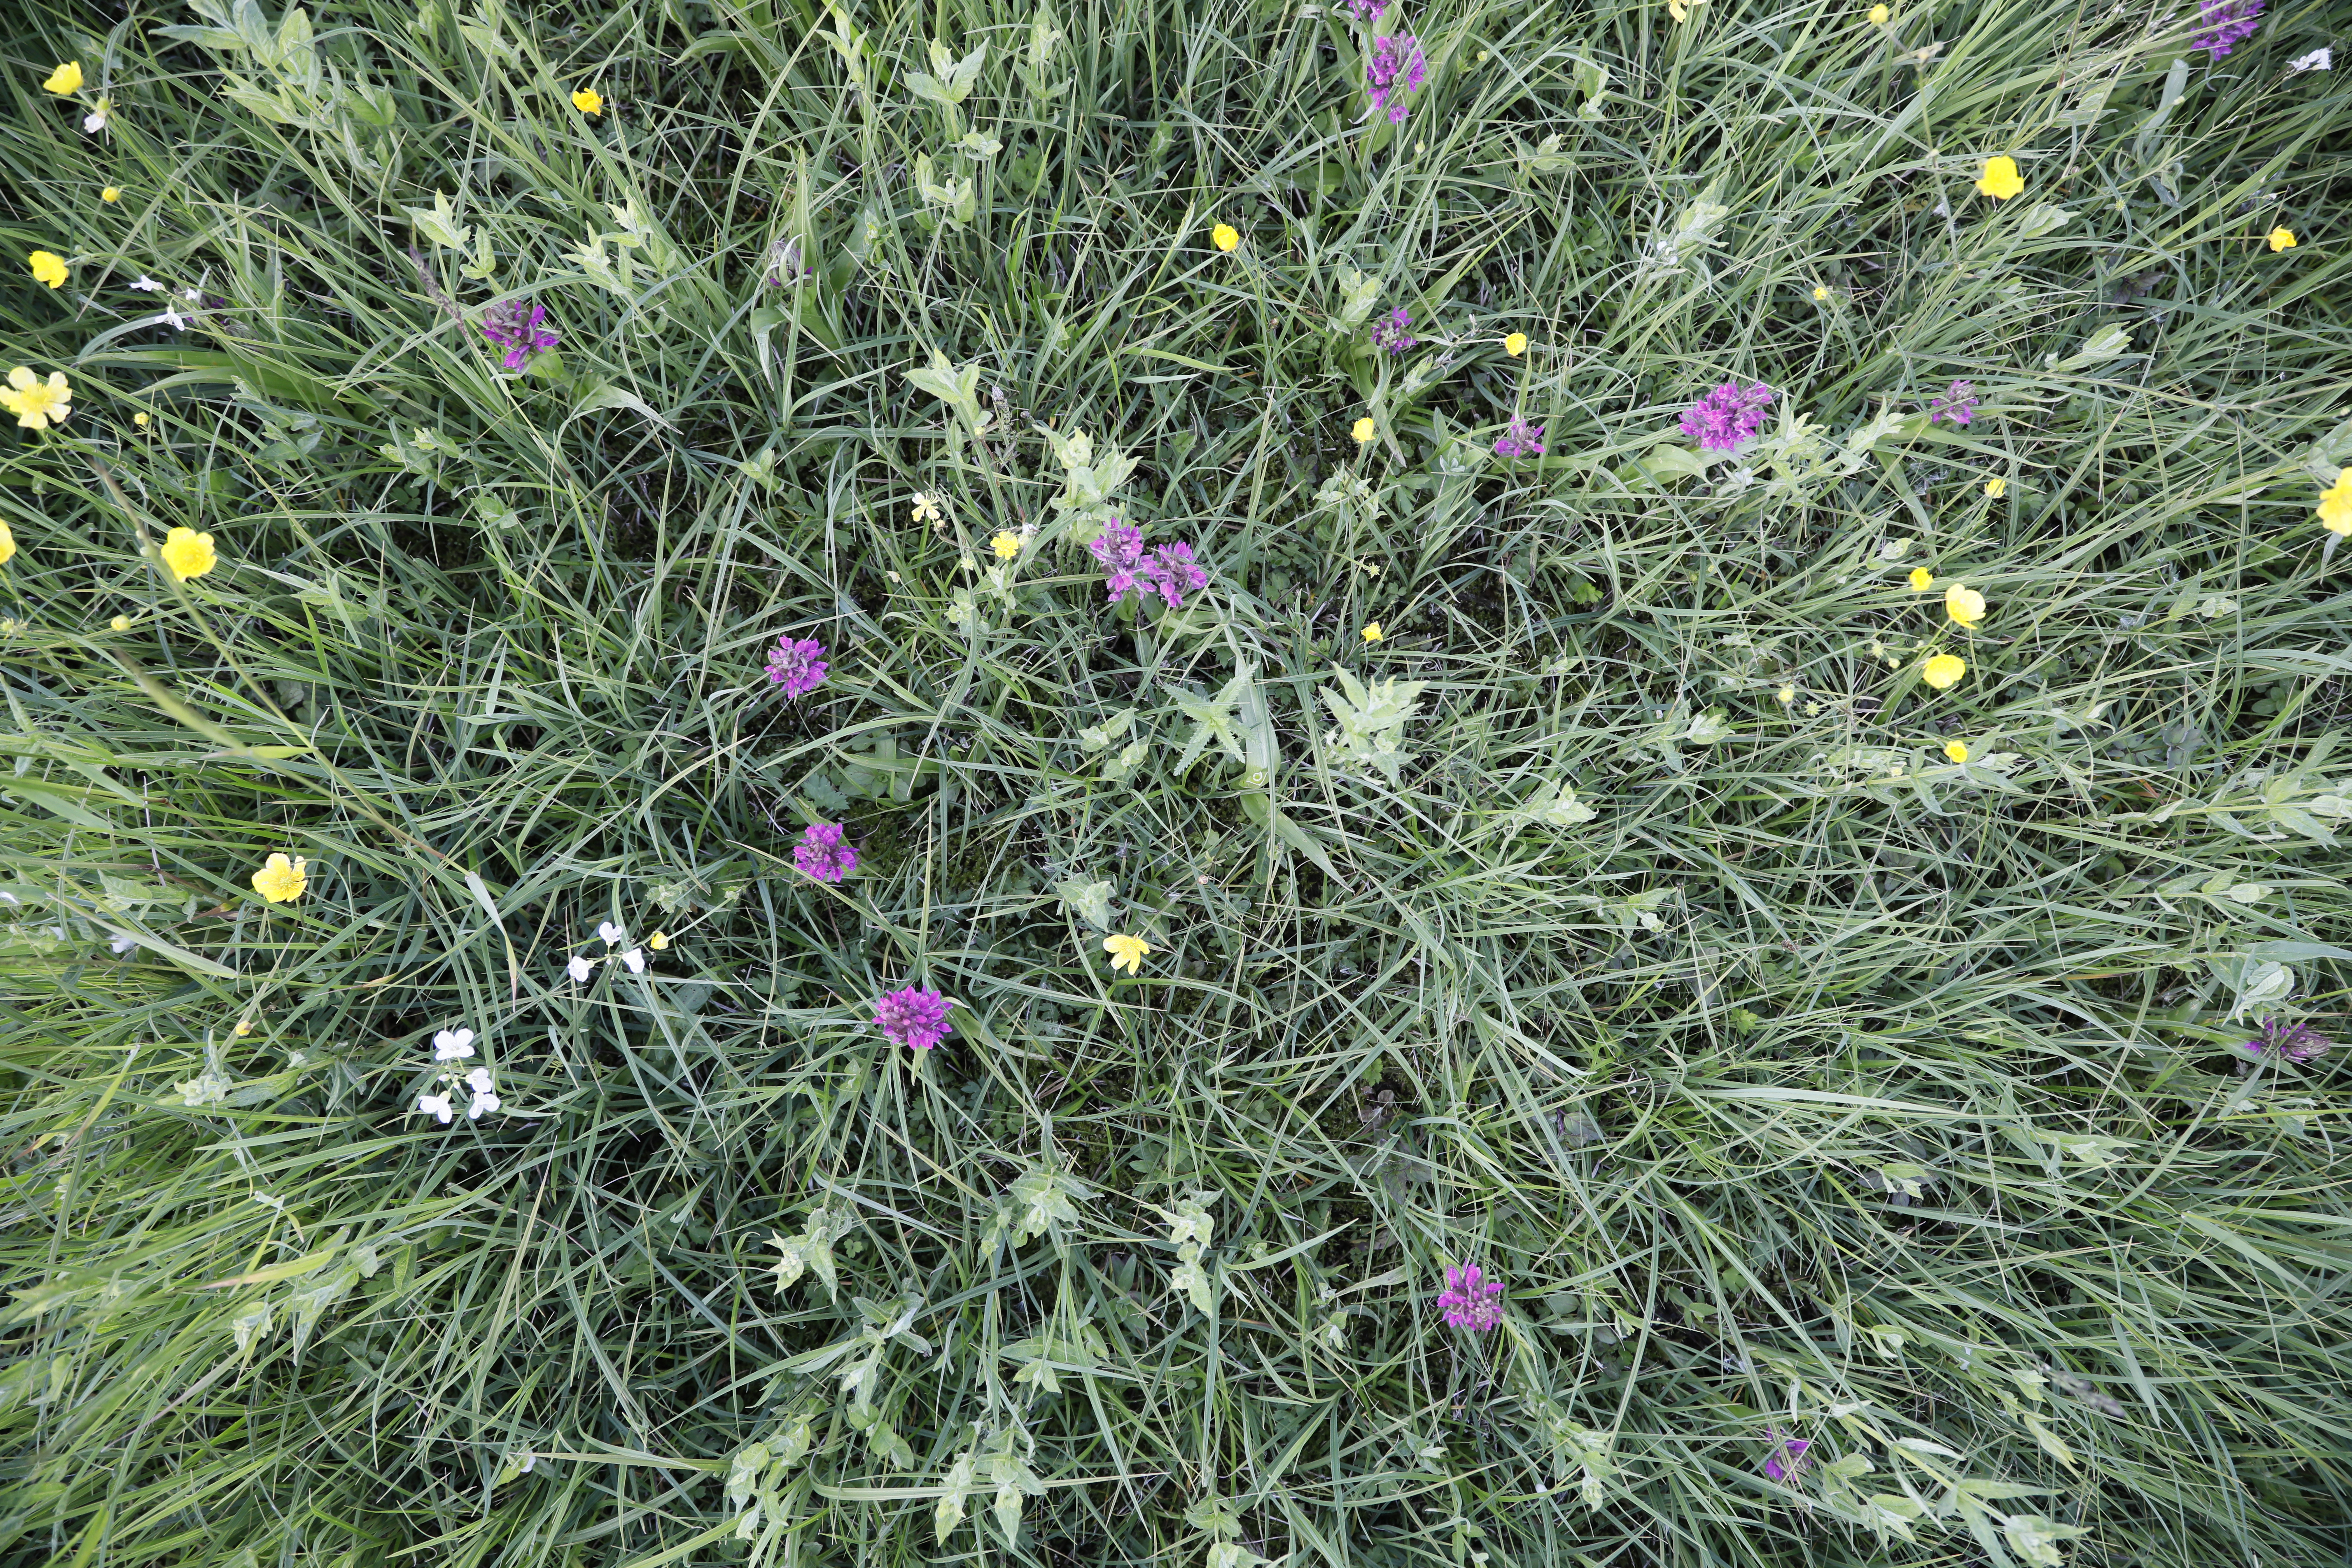
Plant species: Dactylorhiza praetermissa, Cardamine pratensis, Buttercup * (aggregate)